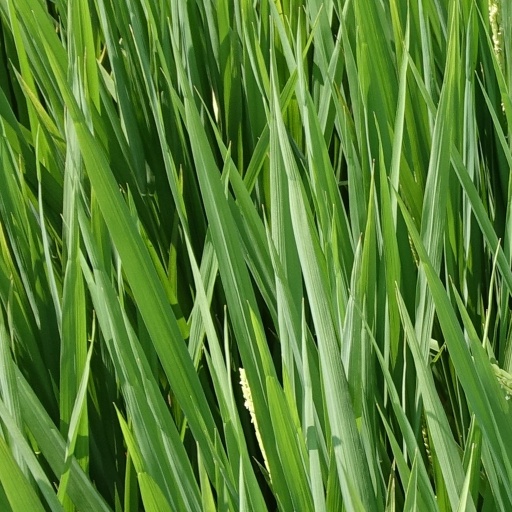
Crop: rice